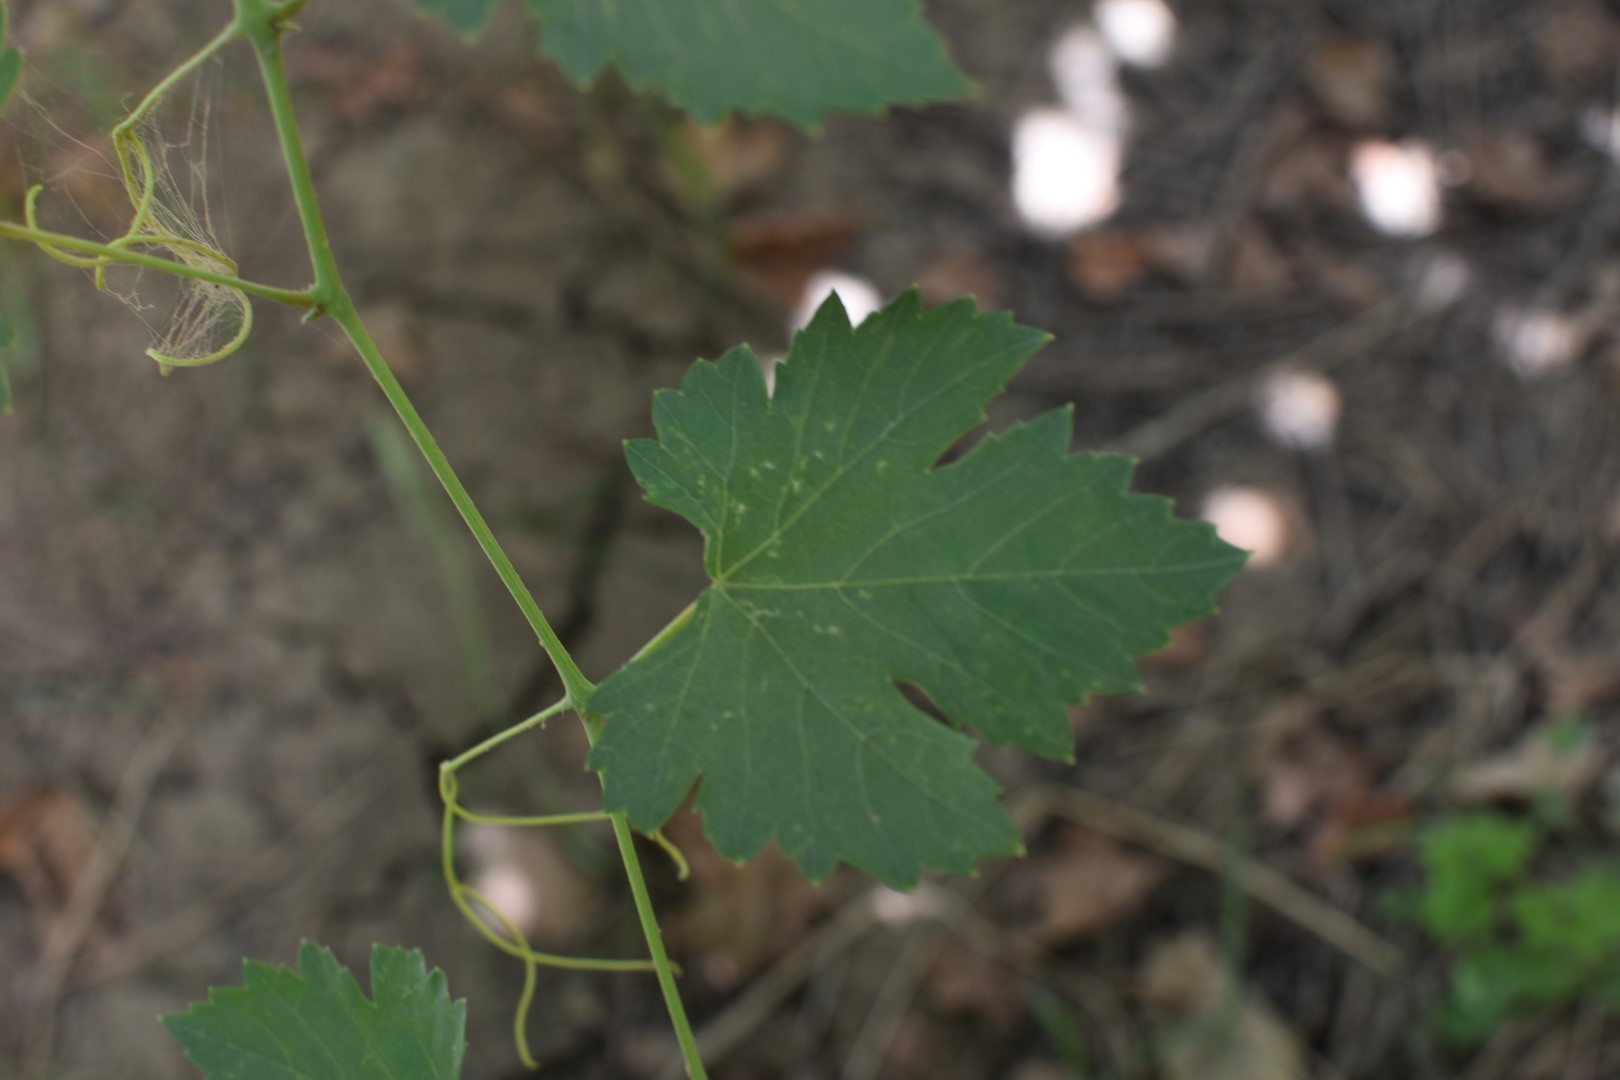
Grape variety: Halawani